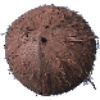
Label: Cocos 1